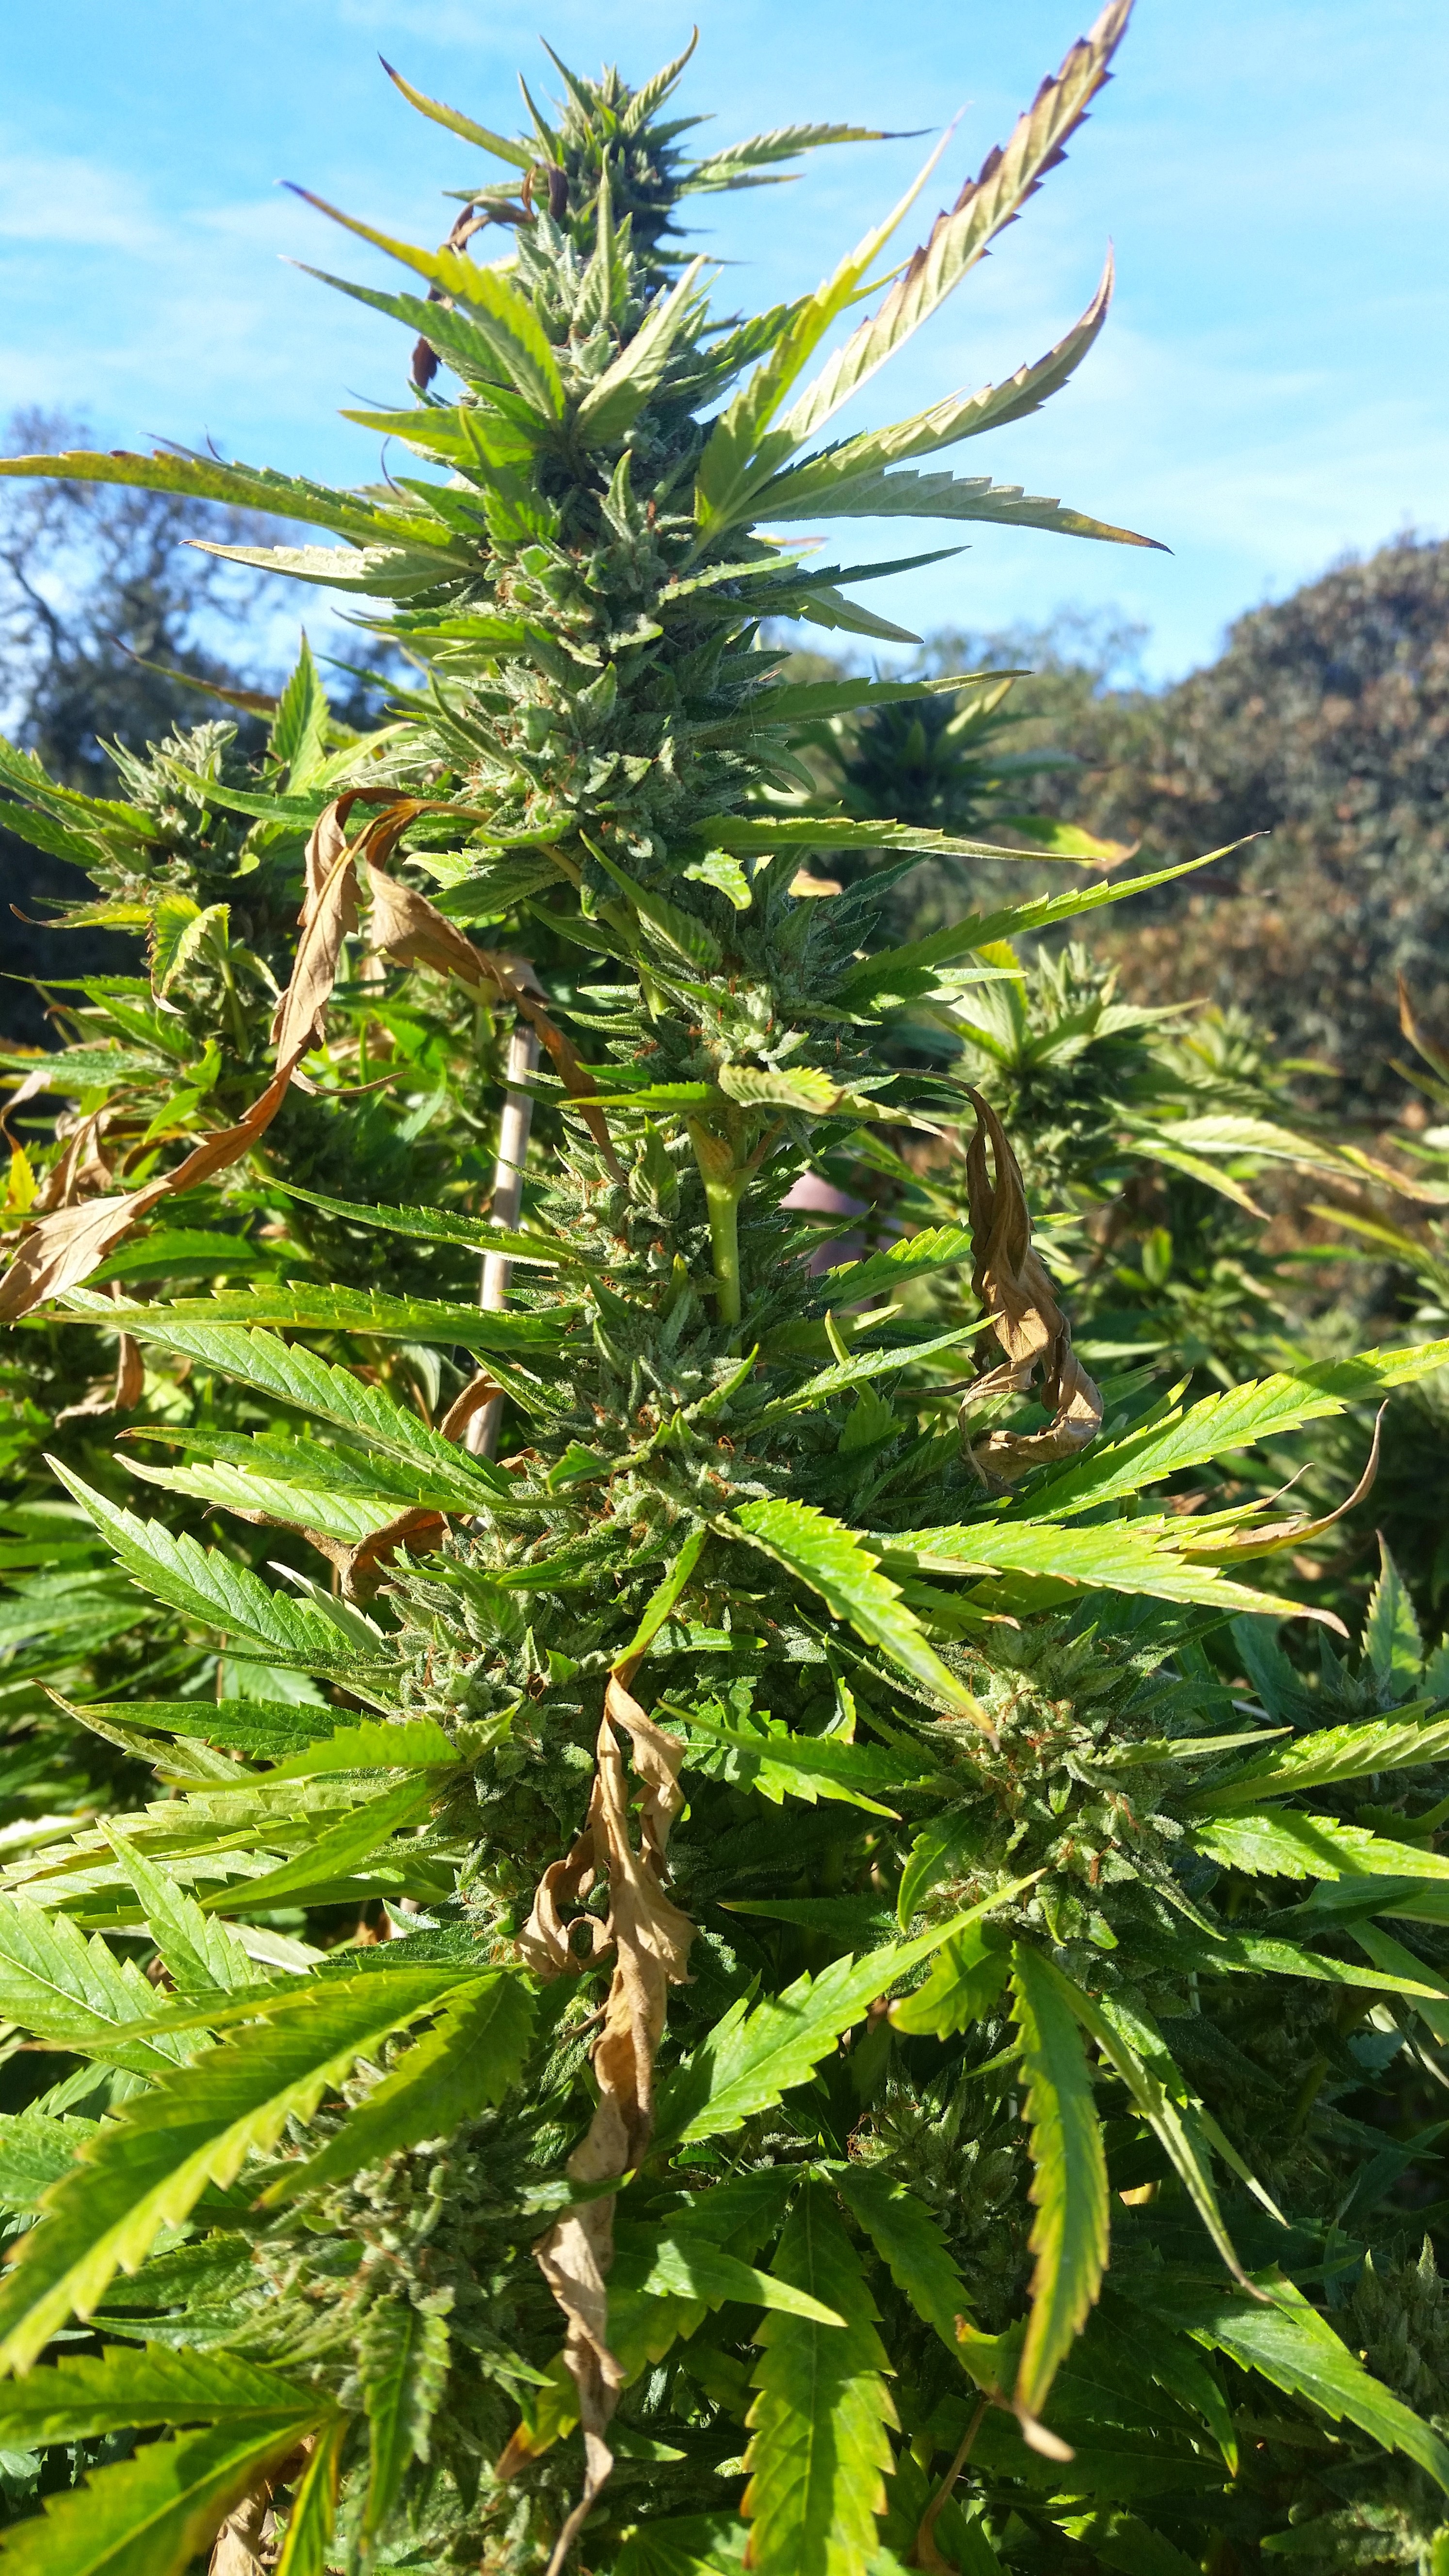
tree, branch, plant, leaf, flower, pot, food, herb, produce, botany, agriculture, medicine, fir, flora, health, weed, cultivation, spruce, rainforest, legal, bud, medical, marijuana, cannabis, illegal, woody plant, land plant, arecales